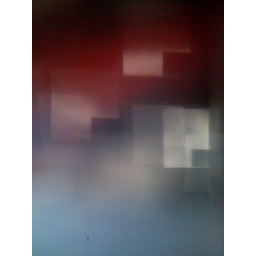
Reflections in the hallway from cars through the small, square windows of the emergency exit.